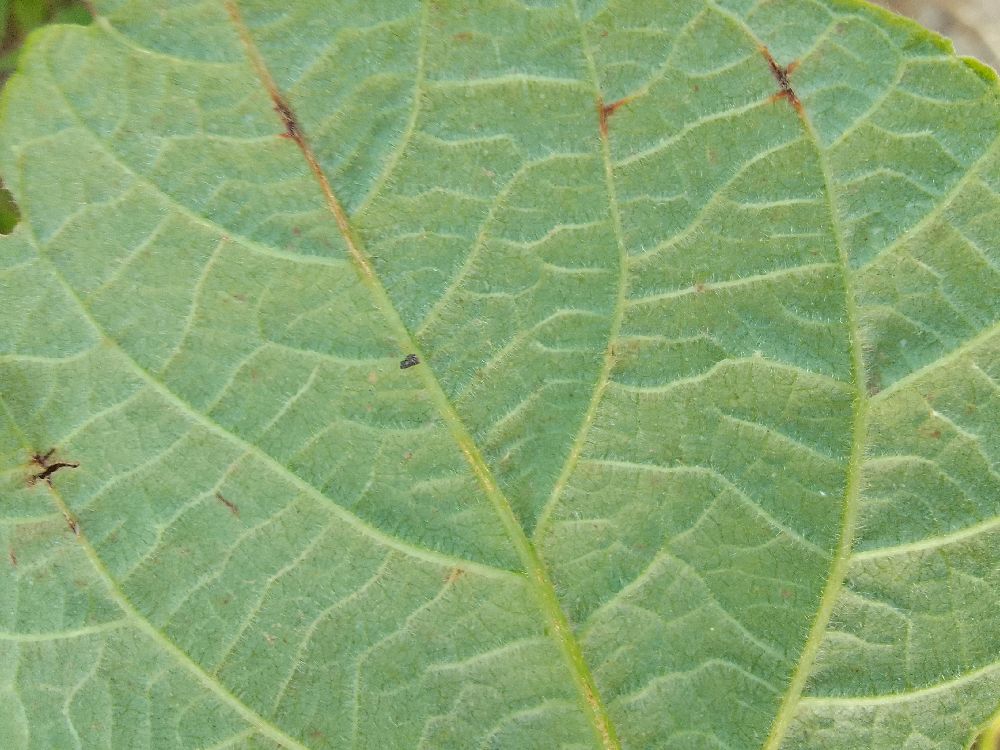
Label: anthracnose